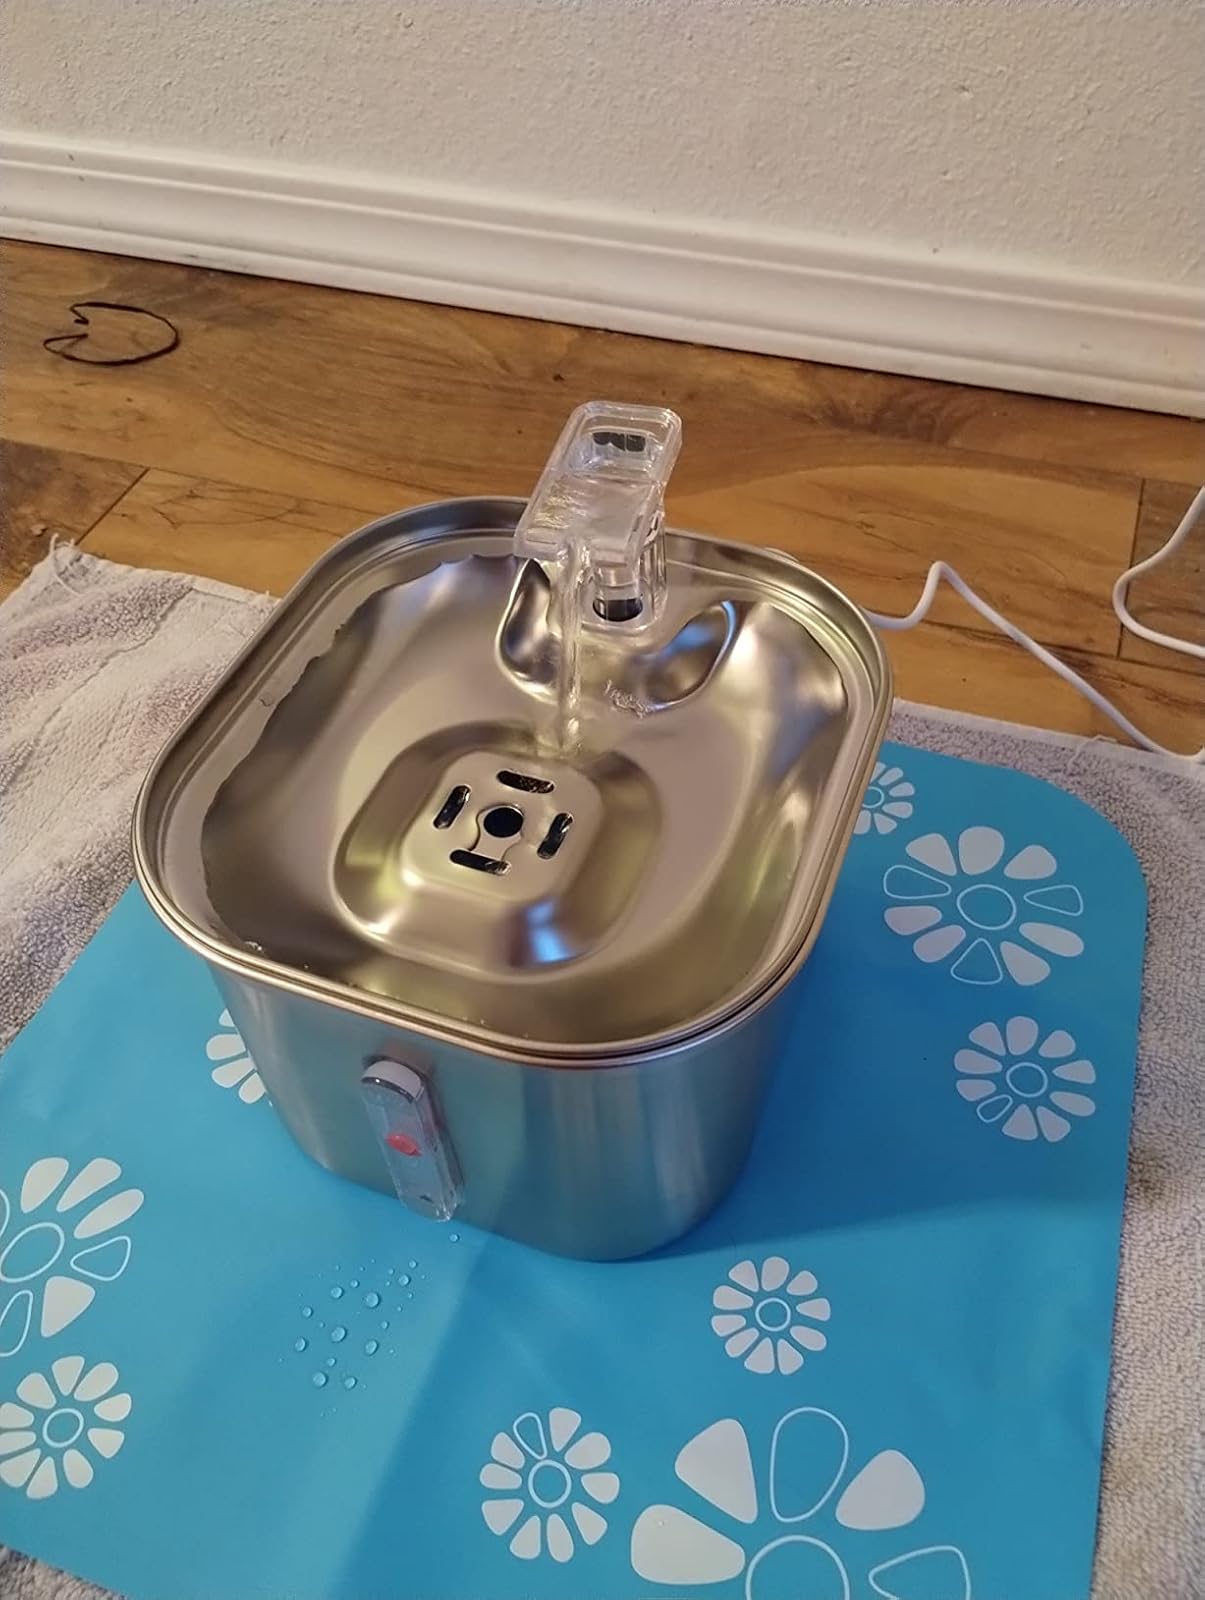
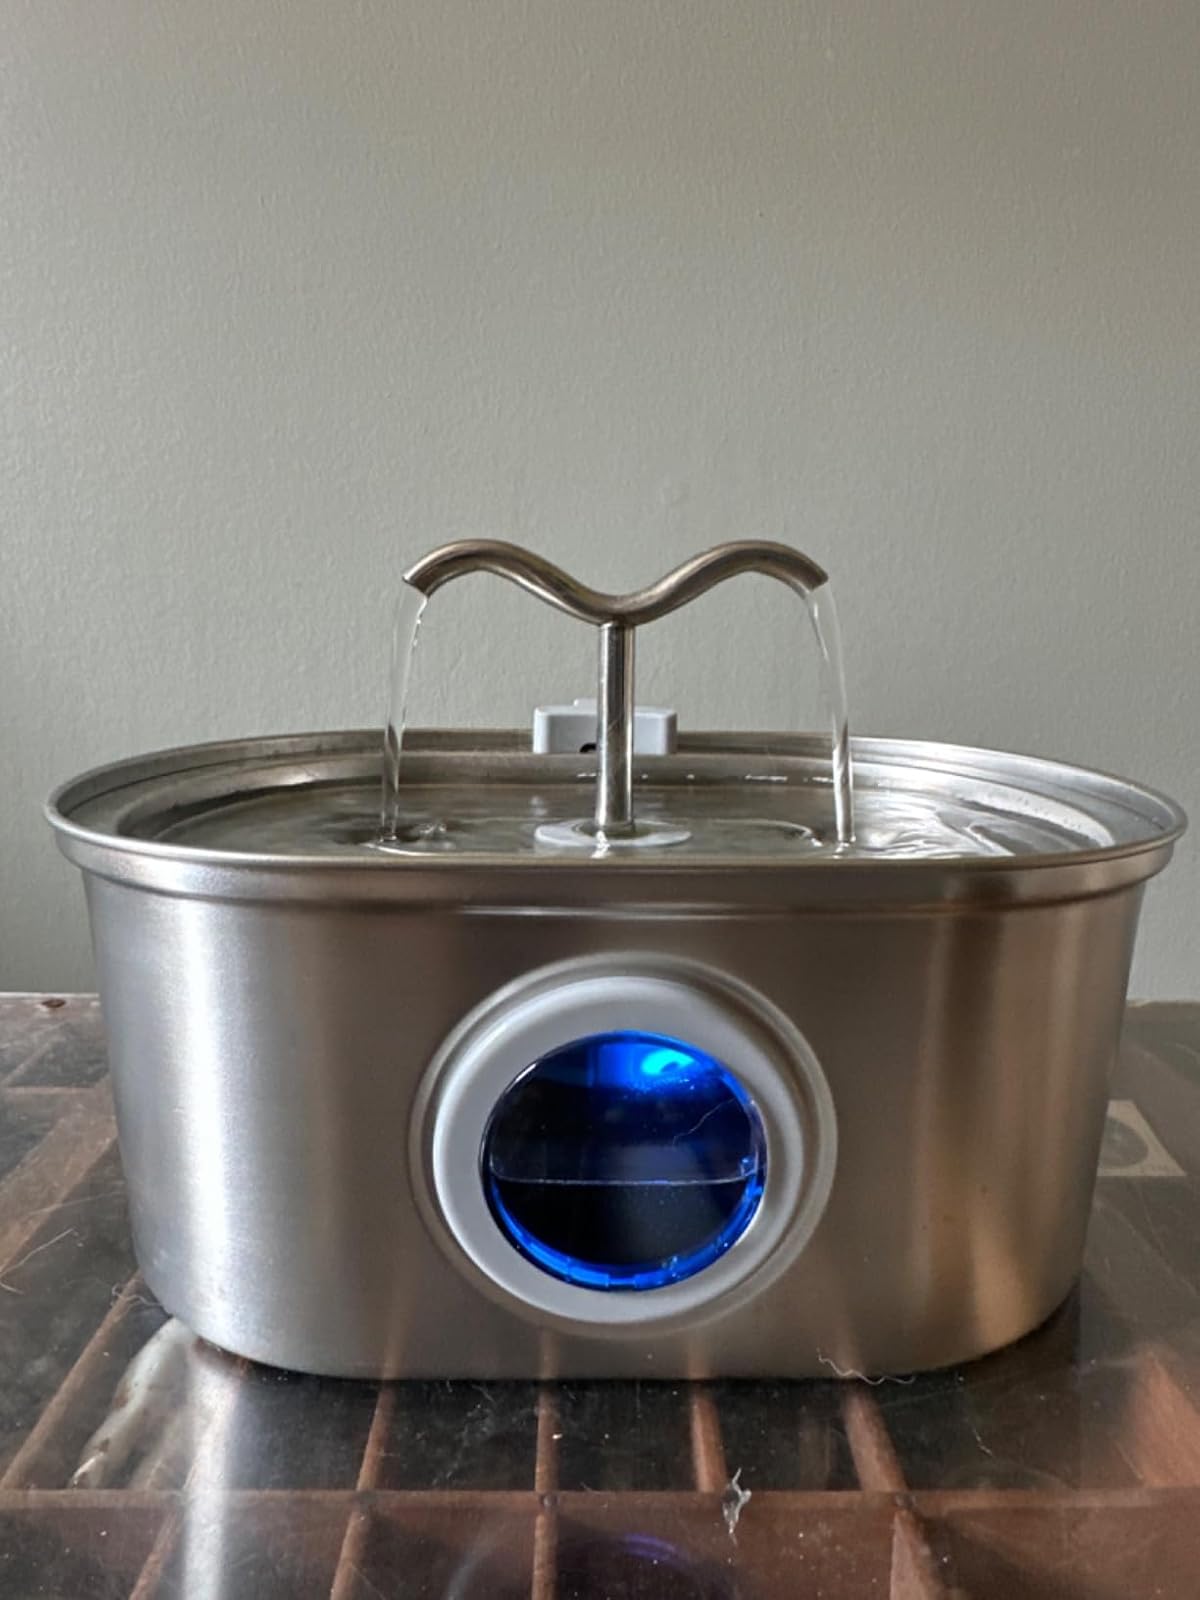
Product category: items_bowl
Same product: no